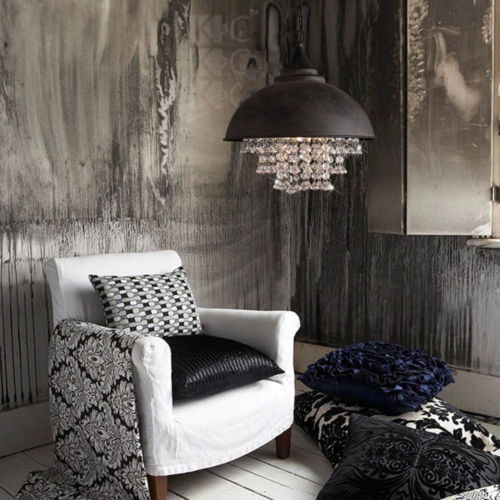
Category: lamp